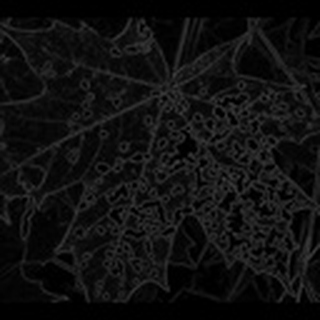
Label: cotton_powdery_mildew